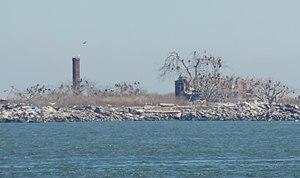
Vue vers le sud-est en direction de l'île Swinburne depuis le Seaview Avenue Pier à South Beach.
La Swinburne Island est l'une des deux îles artificielles créée dans Lower New York Bay, à l'est de South Beach à Staten Island pour la quarantaine des immigrants.